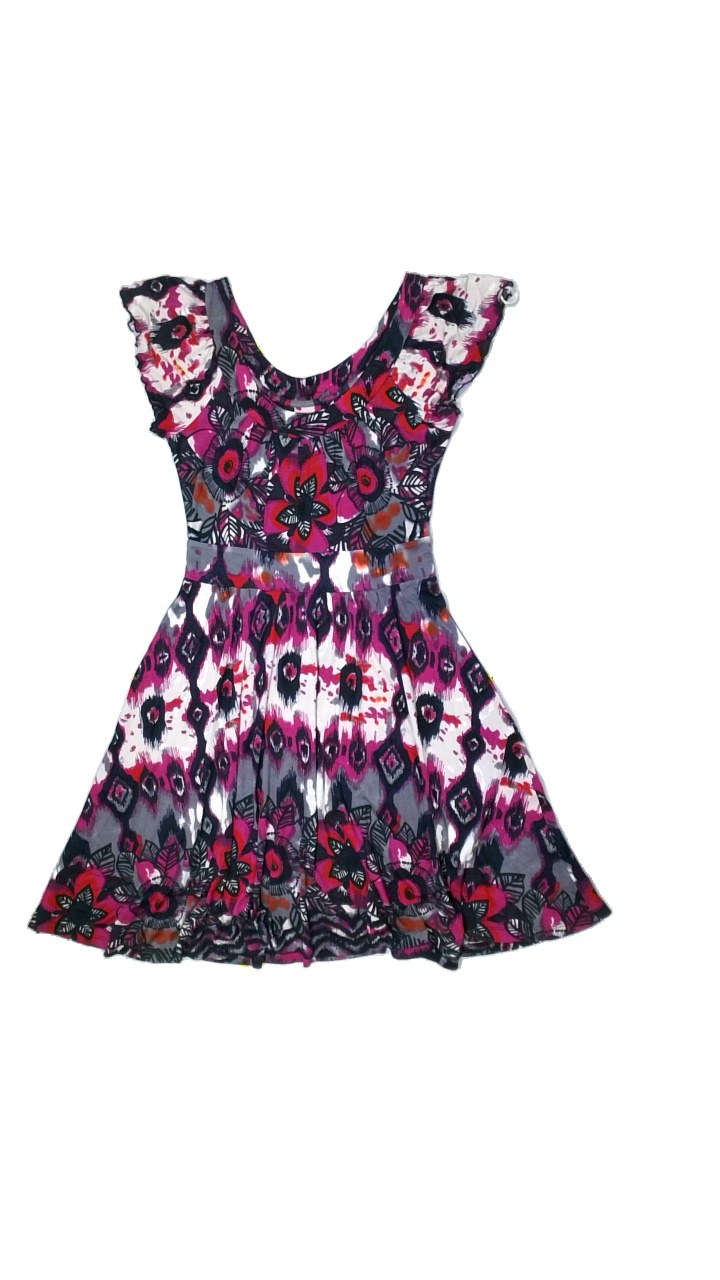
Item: Dress (Ladies)
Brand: Indiska
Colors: White, Black, Beige, Red, Grey, Purple, Multicolor
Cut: C-collar
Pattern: Other
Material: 65% cotton, 35% viscose
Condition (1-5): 4
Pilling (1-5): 5
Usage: Reuse
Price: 50-100